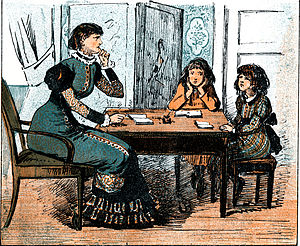
Hjemmeundervisning
Punch, 1880,
Barnlig Enfold. — Kan Du sige mig, lille Anna, hvad er da ""Sandhed""? — Det er noget, man tør sige ""ved Gud"" paa. — Siger jeg da nogensinde ""ved Gud""? — Nej Frøken, men Moer siger også, at De siger ikke altid Sandhed."